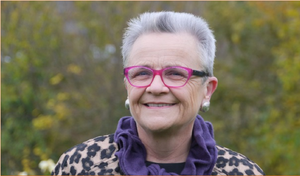
Portrait de Françoise Gatel, sénateur-maire de Châteaugiron.
À l'image du reste du pays, on assiste en Ille-et-Vilaine à une forte poussée de la droite. On le constate notamment dans l'agglomération rennaise avec les basculements de Bruz, Cesson-Sévigné, Mordelles et Noyal-Châtillon-sur-Seiche. Dans le reste du département, la sénatrice apparentée PS Virginie Klès est battue par le candidat UDI à Châteaubourg.
Cet article liste les sénateurs élus dans le département français d'Ille-et-Vilaine.
Françoise Gatel, née le 14 mars 1953 à Rochefort-en-Terre, est une femme politique française. Membre de l’Union des démocrates et indépendants, elle est sénatrice d’Ille-et-Vilaine depuis 2014.